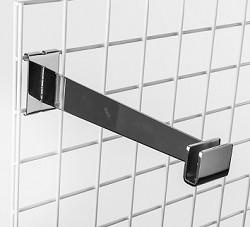
Hangrail Bracket For Grid Wall
Priced Individually Used On Grid Wall 10" Long
Brand: Las Vegas Mannequins
Category: Business & Industrial > Retail > Mannequin Parts > Mannequin Arms